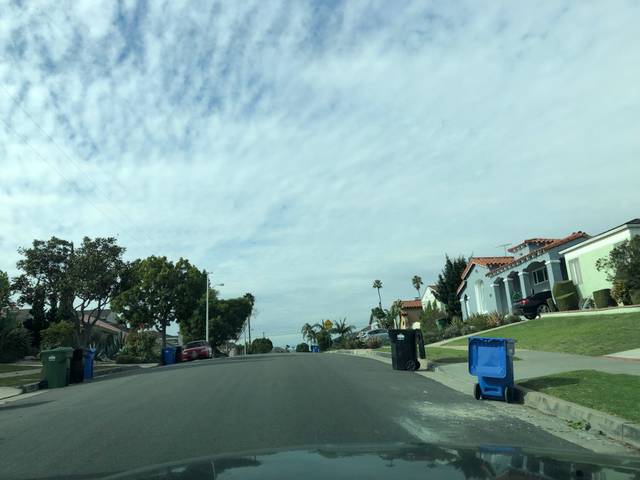
Region: Mexico
Coordinates: 33.985, -118.353